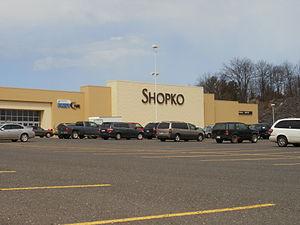
Sun Capital Partners est une société d'investissement américaine axée sur les acquisitions par emprunt, les capitaux propres, la dette, et encore d'autres investissements.